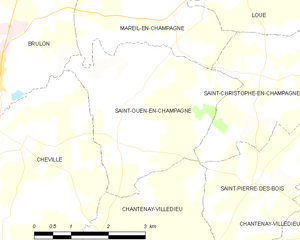
Carte des communes françaises